Ogre Battle 64

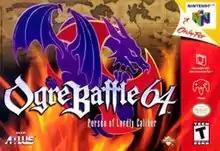
North American box art

Ogre Battle 64: Person of Lordly Caliber is a real-time tactical role-playing game developed by Quest Corporation and published by Nintendo for the Nintendo 64. Atlus released the game outside Japan. Though conceptually similar to "", significant gameplay tweaks were implemented to change the game's overall flow. "Ogre Battle 64" is the third game in the series, the first two being "", and "Tactics Ogre". Gaidens have been released in Japan, on Game Boy Advance and Neo Geo Pocket Color. Unlike earlier "Ogre Battle" games, which feature Queen song titles, "Person of Lordly Caliber" is an original title. "Ogre Battle 64" was released in PAL regions for the first time via the Wii Virtual Console in 2010.